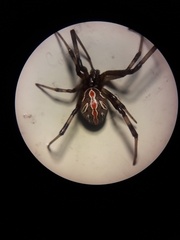
Species: Lactrodectus_hesperus